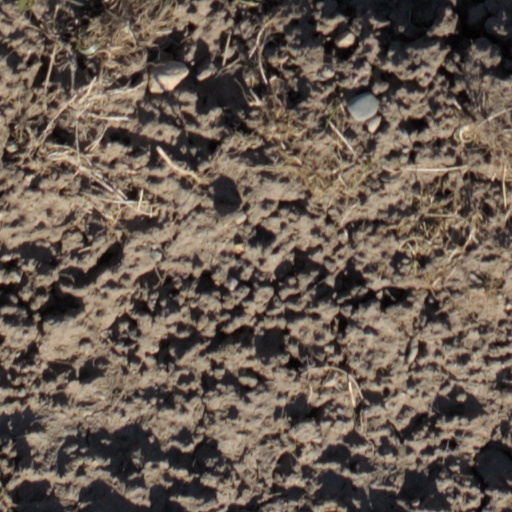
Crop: wheat